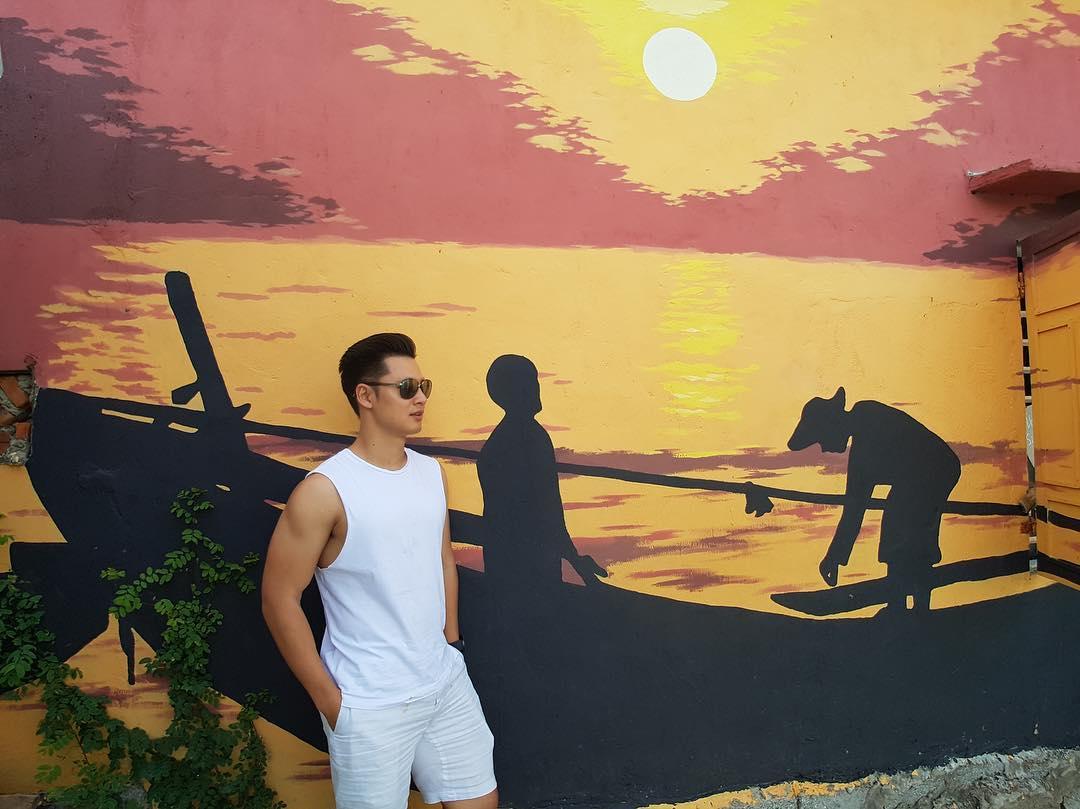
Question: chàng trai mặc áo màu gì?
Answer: mặc áo màu trắng